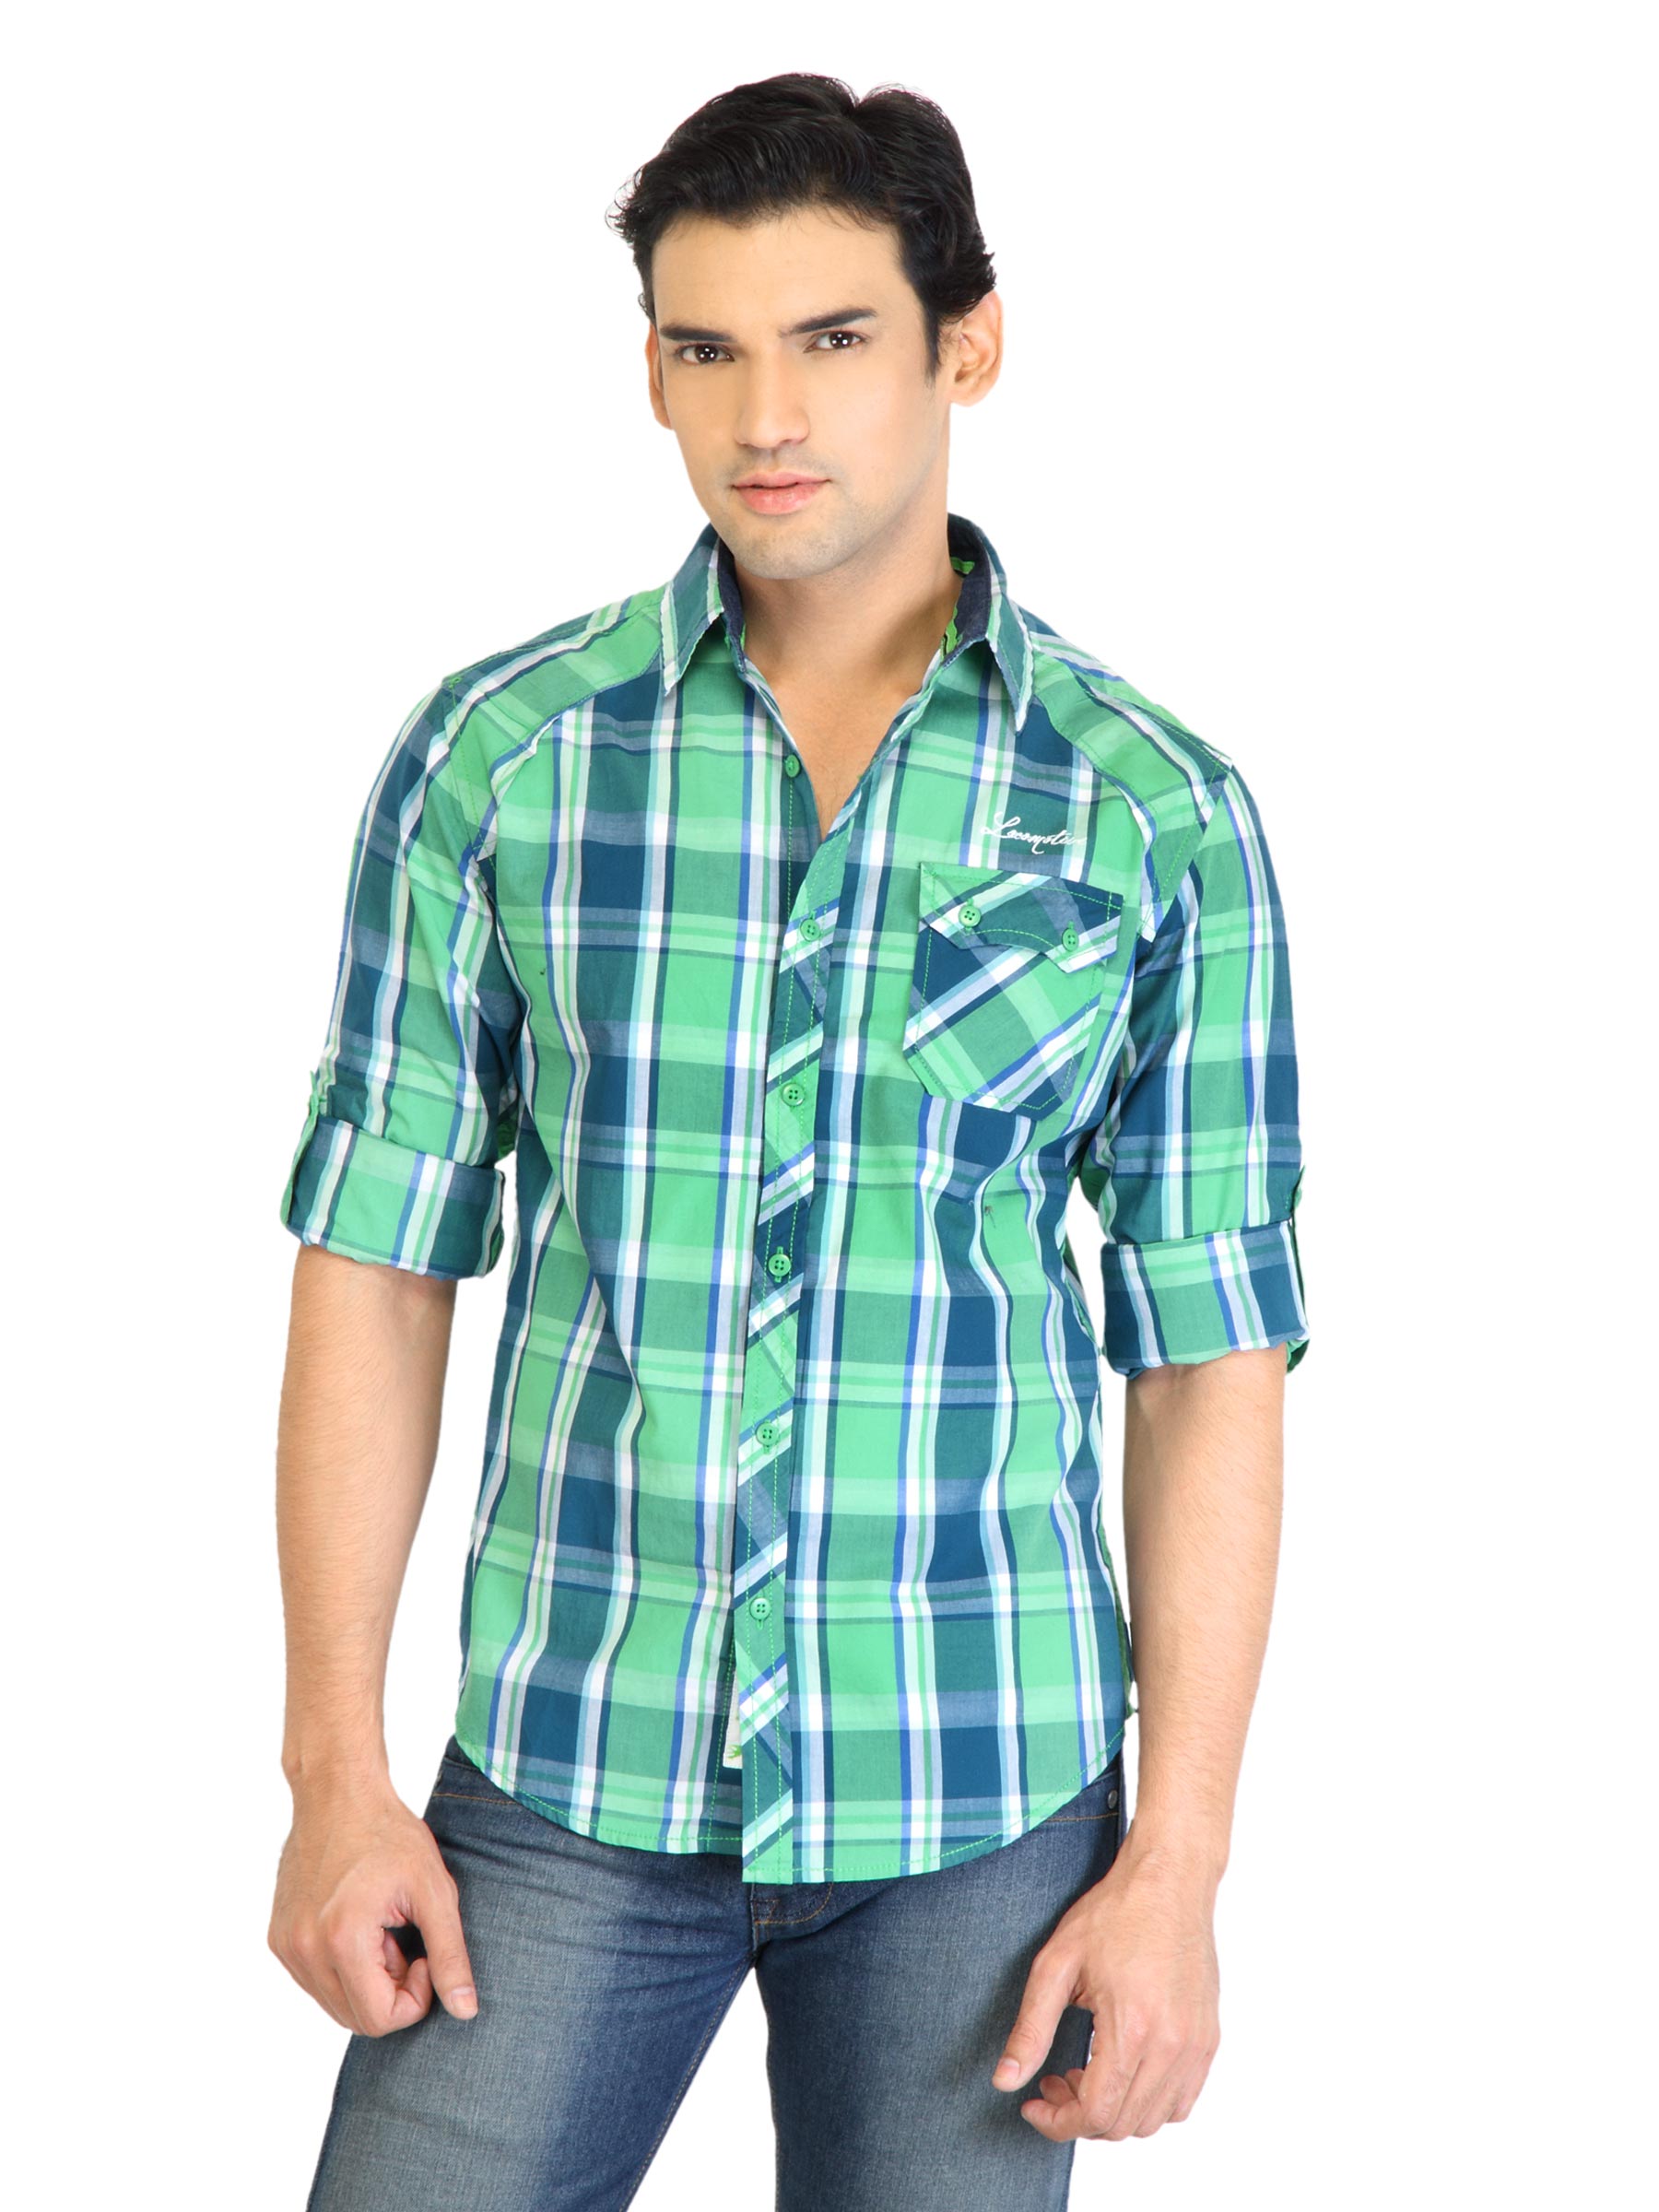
Locomotive Men Check Green Shirt
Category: Apparel / Topwear / Shirts
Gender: Men
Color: Blue
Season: Fall 2011
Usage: Casual